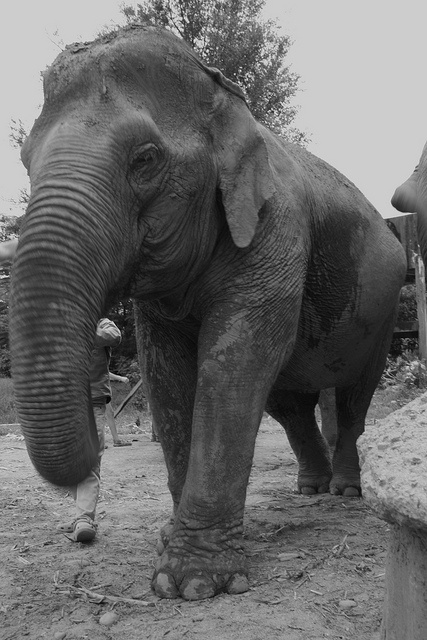
An elephant standing on top of a dirt field.
An elephant is by itself standing for the picture.
An elephant is walking outside in the dirt.
there is a close up picture of a elephant standing up
The elephant is an extremely large animal.It has a bug tusk.